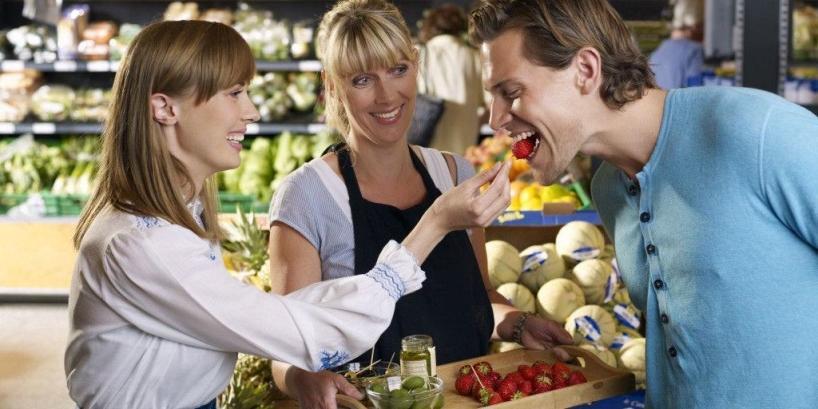
cô gái bên trái đang nở một nụ cười khi đút dâu cho chàng trai